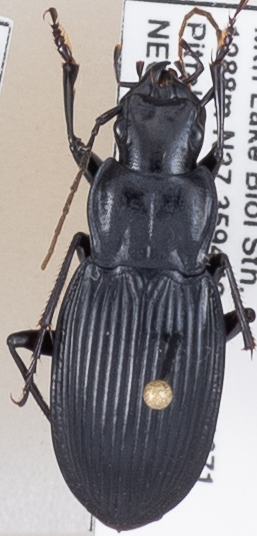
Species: Dicaelus teter
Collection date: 2018-08-14
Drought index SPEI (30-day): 1.962
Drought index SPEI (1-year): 0.47
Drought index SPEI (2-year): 0.694